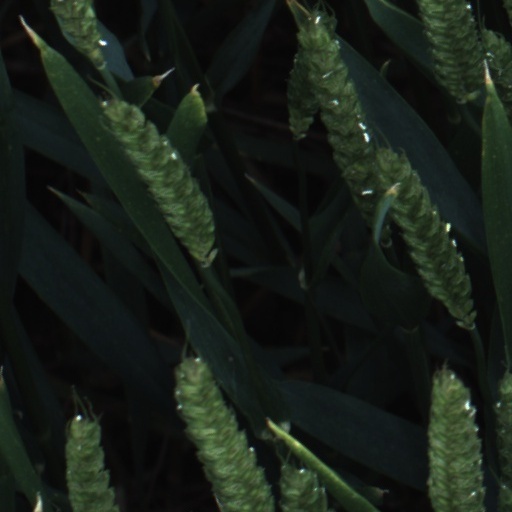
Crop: wheat